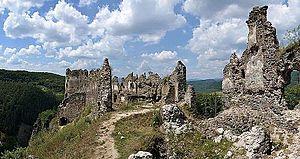
Ruines du château de Šášovské Podhradie, près de Žiar nad Hronom en Slovaquie. Slovenčina: Šášovský hrad This image was uploaded as part of Wiki Loves Monuments 2014. Afrikaans
La région de Banská Bystrica est une région administrative et une collectivité territoriale de Slovaquie. Son chef-lieu est Banská Bystrica.